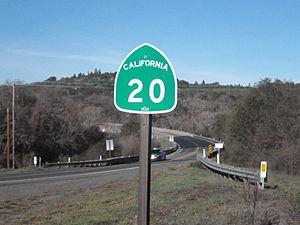
La California State Route 20 est une route de l'État de Californie, aux États-Unis. Orientée est-ouest, elle se situe dans le nord de Sacramento. Son extrémité ouest est la California State Route 1 à Fort Bragg et son extrémité est l'Interstate 80 près de Emigrant Gap.